Utqiagvik, Alaska

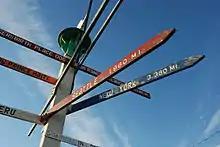
Utqiagvik Milepost

Archaeological sites in the area indicate the Iñupiat lived around Utqiagvik as far back as 500 AD. Remains of 16 sod dwelling mounds, from the Birnirk culture of about 800 AD, can be seen on the shore of the Arctic Ocean. Located on a slight rise above the high-water mark, they risk being lost to erosion.